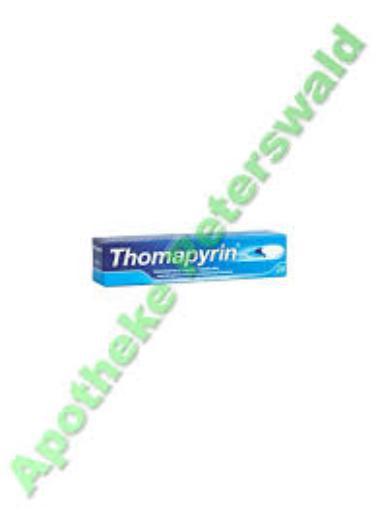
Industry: Medical